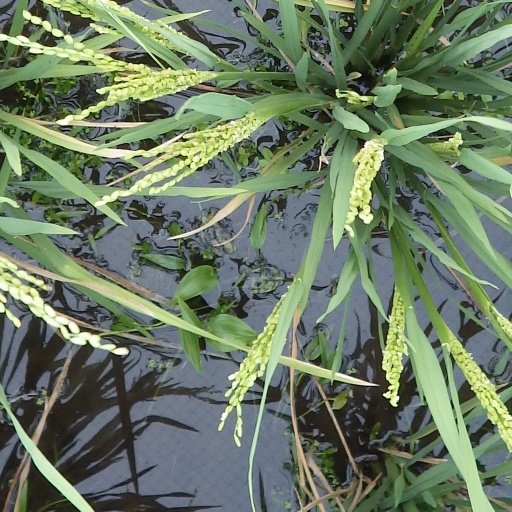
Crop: rice